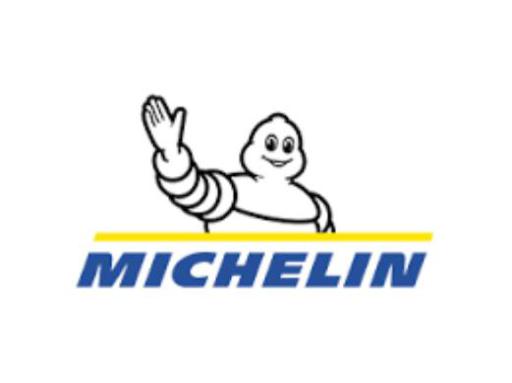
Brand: michelin
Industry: Others